Cameron County Courthouse (1882)

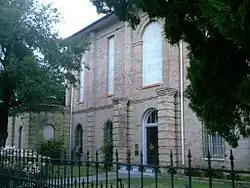
1882 Cameron County Courthouse

The original Cameron County Courthouse, also known as the Rio Grande Masonic Lodge No. 81, is an historic building located at 1131 East Jefferson Street in Brownsville, Texas. It was designed by architect J. N. Preston in the Second Empire style of architecture. Built between 1882 and 1883 by S. W. Brooks as the first court house of Cameron County, it served as such until 1914 when the 1912 courthouse was completed. It was sold in 1914 to Rio Grande Lodge No. 81, A.F.&A.M., chartered in 1851, which still occupies it along with several appendant Masonic bodies. Its central clock tower and elaborate gabled roof were destroyed in the Labor Day 1933 hurricane and replaced by a flat roof.